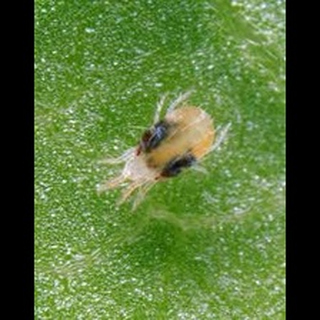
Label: wheat_mite